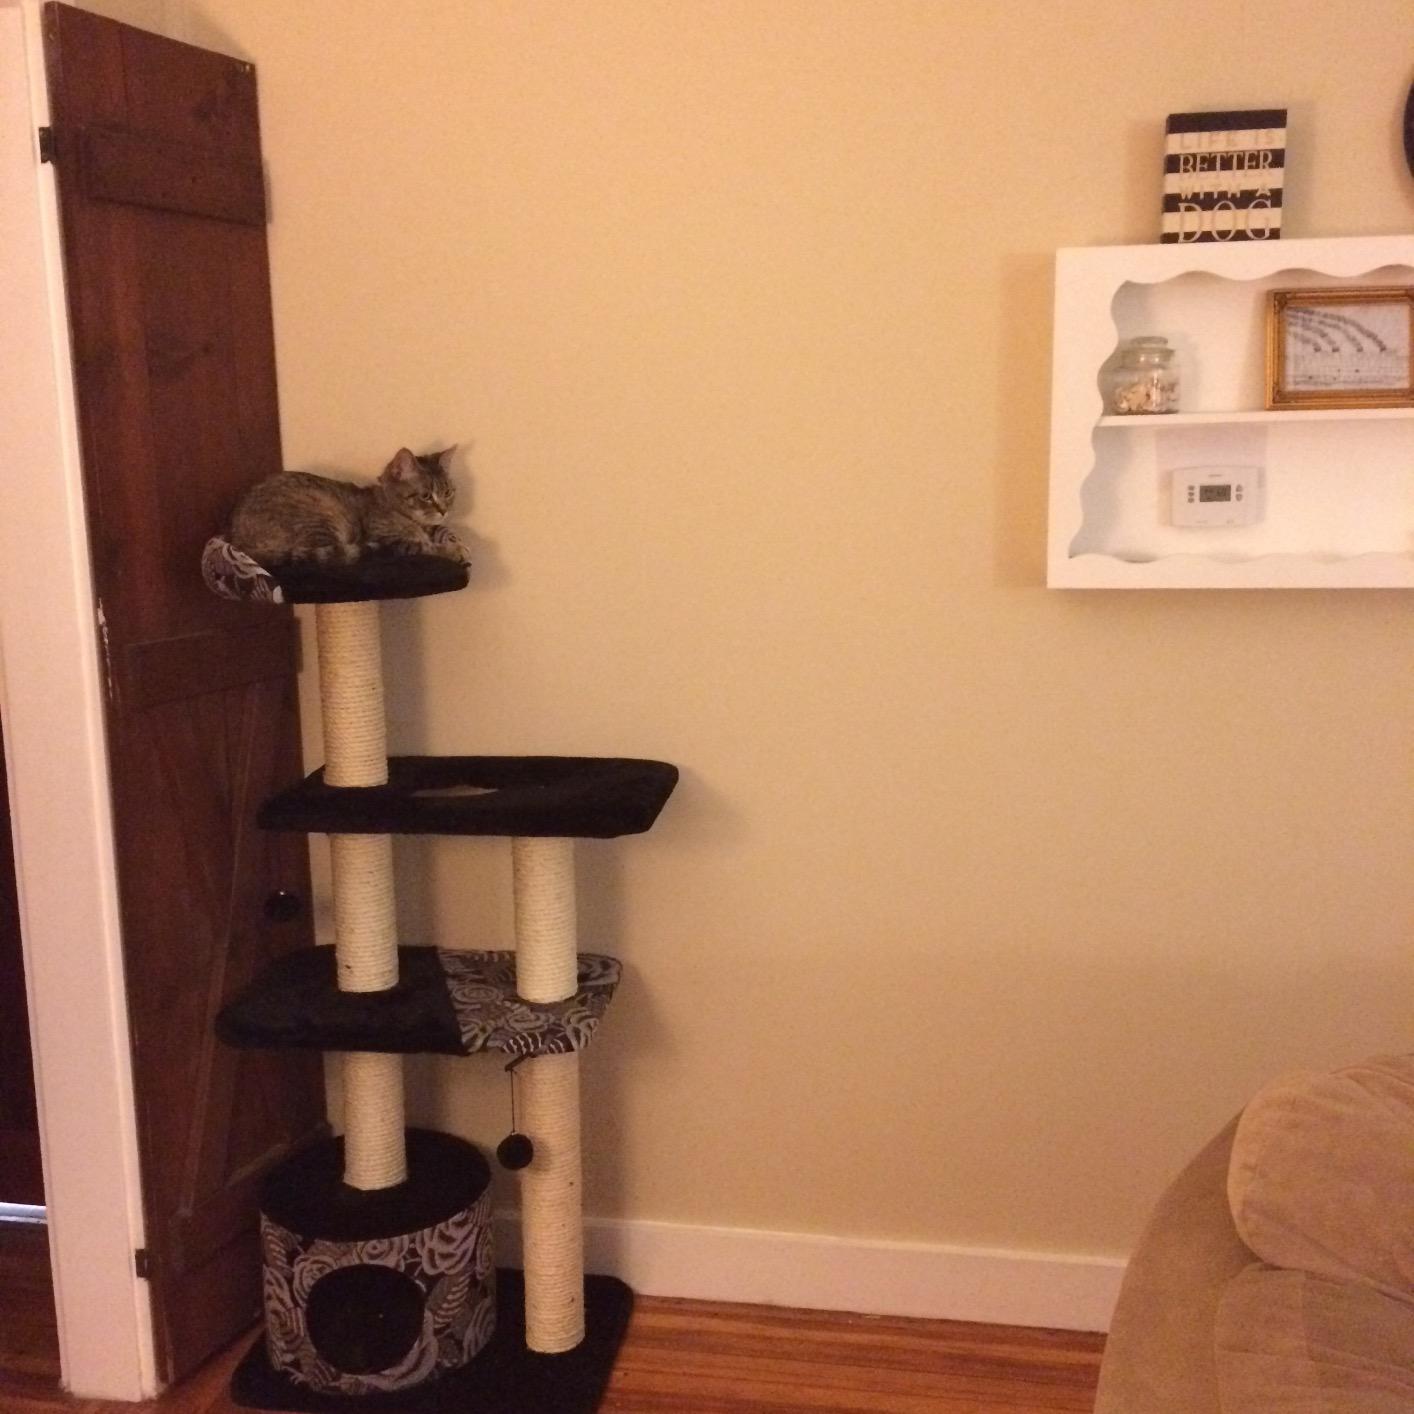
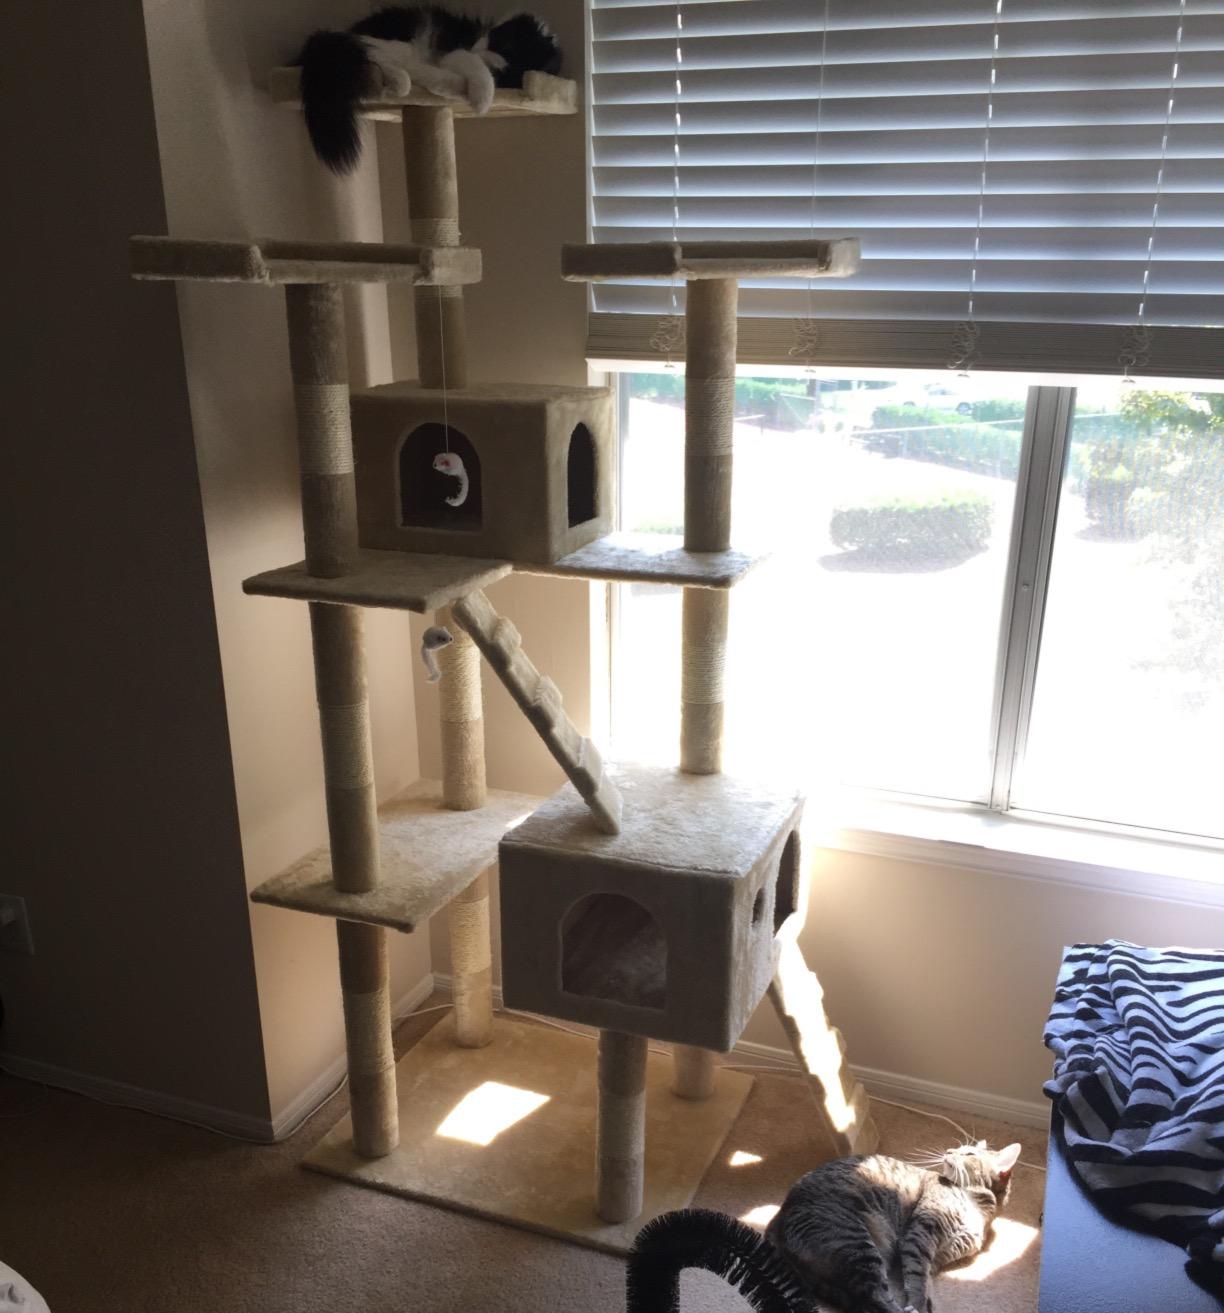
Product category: items_cat tree
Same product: no